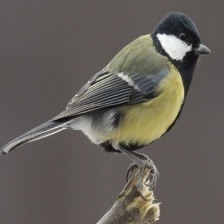
Species: PARUS MAJOR
Scientific name: PARUS MAJOR
ImageNet parent category: chickadee